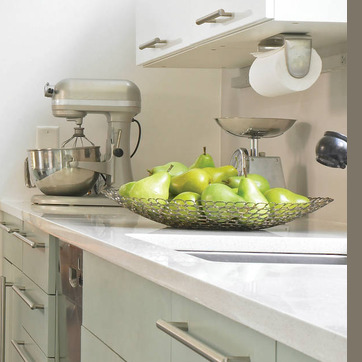
Material: food